Orli Wald

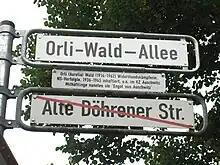
Road named for Orli Wald at the Hannover cemetery where she is buried

As a result of her imprisonment, she was unable to drop her married surname of Reichert, which was required for her to receive the "Haftentschädigung" (financial compensation for imprisonment) and later, government aid to meet rising medical costs stemming from her confinement.